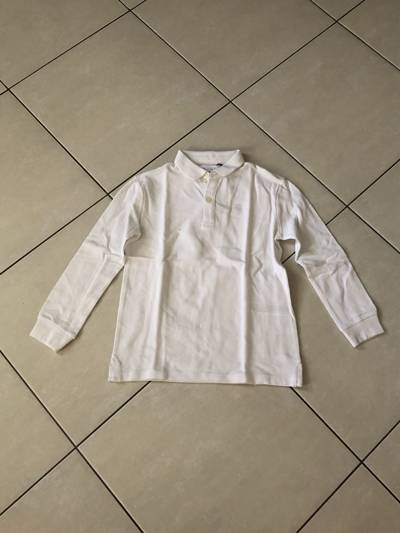
Waste category: clothes